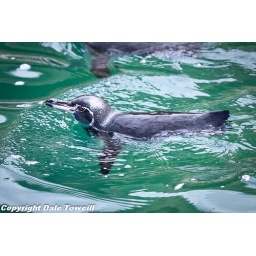
Galapags penguin swimming in the emerald water off Isabella Island.